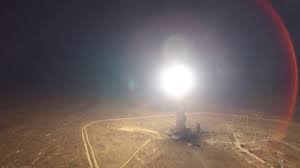
Label: Air Defense